Coal and Iron Police

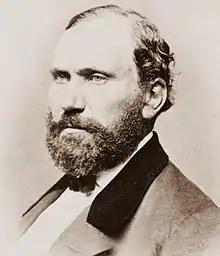
Allan Pinkerton, founder of the Pinkerton Detective Agency

Prior to 1865 (and until 1905), Law enforcement in Pennsylvania existed only on the county level or below; an elected sheriff was the primary law enforcement officer (for each county). With the construction of the railroad, the Pennsylvania hinterlands were opened up to development. As mining and coal-powered industries like iron and steel manufacturing expanded, Coal, railroad and iron operators made the case that they required additional protection of their property. Thus the Pennsylvania State Legislature passed State Act 228. This empowered the railroads to organize private police forces. In 1866, a supplement to the act was passed extending the privilege to "embrace all corporations, firms, or individuals, owning, leasing, or being in possession of any colliery, furnace, or rolling mill within this commonwealth". The 1866 supplement also stipulated that the words "coal and iron police" appear on their badges. For one dollar each, the state sold to the mine and steel mill owners commissions conferring police power upon whoever the owners selected. A total of 7,632 commissions were given for the Coal and Iron Police. In 1871, Governor John White Geary instituted a $1 fee for each C&I commission. Prior to that, there was no cost associated with obtaining the legal right to hire a private policeman.